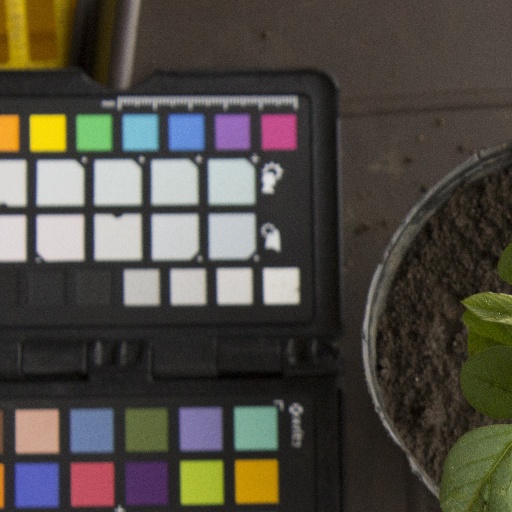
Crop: soybean